Culture of the Republican era in China

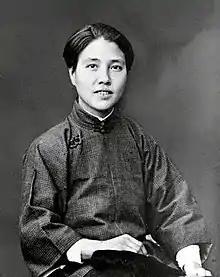
Xiang Jingyu

Generally speaking, there were 3 kinds of feminists movement in Chinese suburb areas: revolutionary movement about political and legal equality, Christianity movement about charity and social service, communist movement aim to get economic interest.